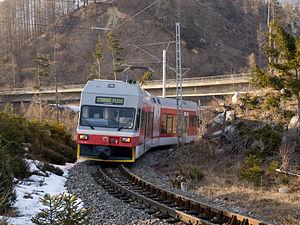
Les Hautes Tatras sont une chaîne de montagnes située dans le massif des Tatras, à la frontière de la Slovaquie et de la Pologne. Elles sont classées « réserve de biosphère » par l'Unesco. Elles sont surnommées « les plus petites hautes montagnes du monde » ou « Alpes en miniature » : en effet, sur seulement 26 kilomètres de longueur, la chaîne possède dix sommets de plus de 2 600 mètres d'altitude. La région est protégée au sein des parcs nationaux polonais et slovaque des Tatras.